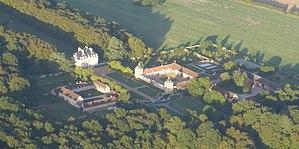
Château de Reverseaux (photo aérienne 25/09/2016)
Rouvray-Saint-Florentin est une ancienne commune française située dans le département d'Eure-et-Loir en région Centre-Val de Loire, devenue le 1ᵉʳ janvier 2016 une commune déléguée au sein de la commune nouvelle de Villages Vovéens.
Cet article recense de manière non exhaustive les châteaux, maisons fortes, mottes castrales, situés dans le département français d'Eure-et-Loir. Il est fait état des inscriptions et classements au titre des monuments historiques.
Le château de Reverseaux est situé sur la commune de Rouvray-Saint-Florentin, dans le département d'Eure-et-Loir. Le château fait l'objet d'un classement au titre des monuments historiques depuis le 27 décembre 1966.